Middle Creek (Schwaben Creek tributary)

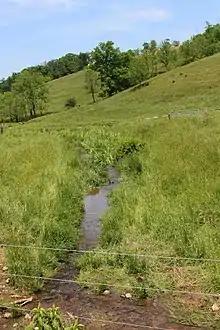
Middle Creek looking downstream

Middle Creek begins in a valley north of Hooflander Mountain in Washington Township. It flows west-southwest for several tenths of a mile before turning west-northwest and then north, away from Hooflander Mountain. In this reach, the creek receives an unnamed tributary from the right. It then continues flowing north for more than a mile, receiving an unnamed tributary from the left and another two from the right. It then turns west for several tenths of a mile and receives an unnamed tributary from the left before turning northwest. After a short distance, it reaches its confluence with Schwaben Creek.